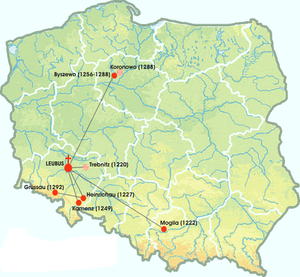
L'abbaye de Lubiąż est une ancienne abbaye cistercienne de Silésie située à proximité du village du même nom Lubiąż, à environ 54 km au nord-ouest de Wrocław.